Napoleon B. Thistlewood

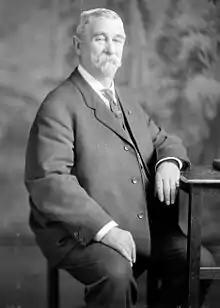

Napoleon Bonaparte Thistlewood (March 30, 1837 – September 15, 1915) was a veteran of the American Civil War who served as a U.S. Representative from the state of Illinois from 1908 to 1913.